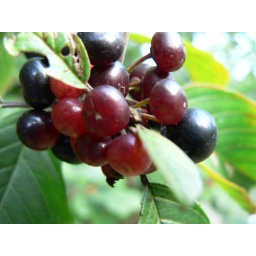
An assortment of flowers and plants in the Heemtuin in the &amp;quot;Genneper parken&amp;quot; in Eindhoven.